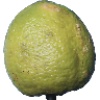
Label: Limes 1